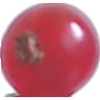
Label: redcurrant